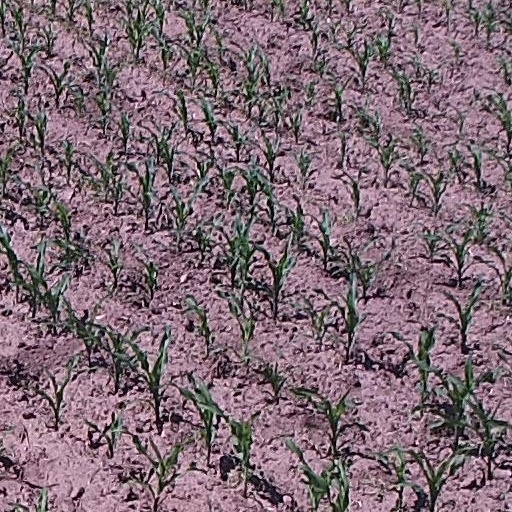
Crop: maize; corn